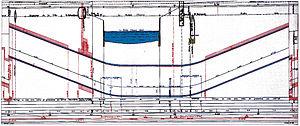
Travaux de la ligne 7 du métro de Paris, France. Profil en long de la traversée sous-fluviale.
La ligne 7 du métro de Paris est une des seize lignes du réseau métropolitain de Paris. Elle traverse la capitale du nord-est au sud-est en suivant un tracé légèrement incurvé, et relie les stations La Courneuve - 8 Mai 1945, au nord-est en Seine-Saint-Denis, à Mairie d'Ivry et Villejuif - Louis Aragon, au sud-est dans le Val-de-Marne, en passant par le centre de Paris.